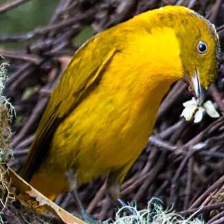
Species: GOLDEN BOWER BIRD
Scientific name: PRIONODURA NEWTONIANA